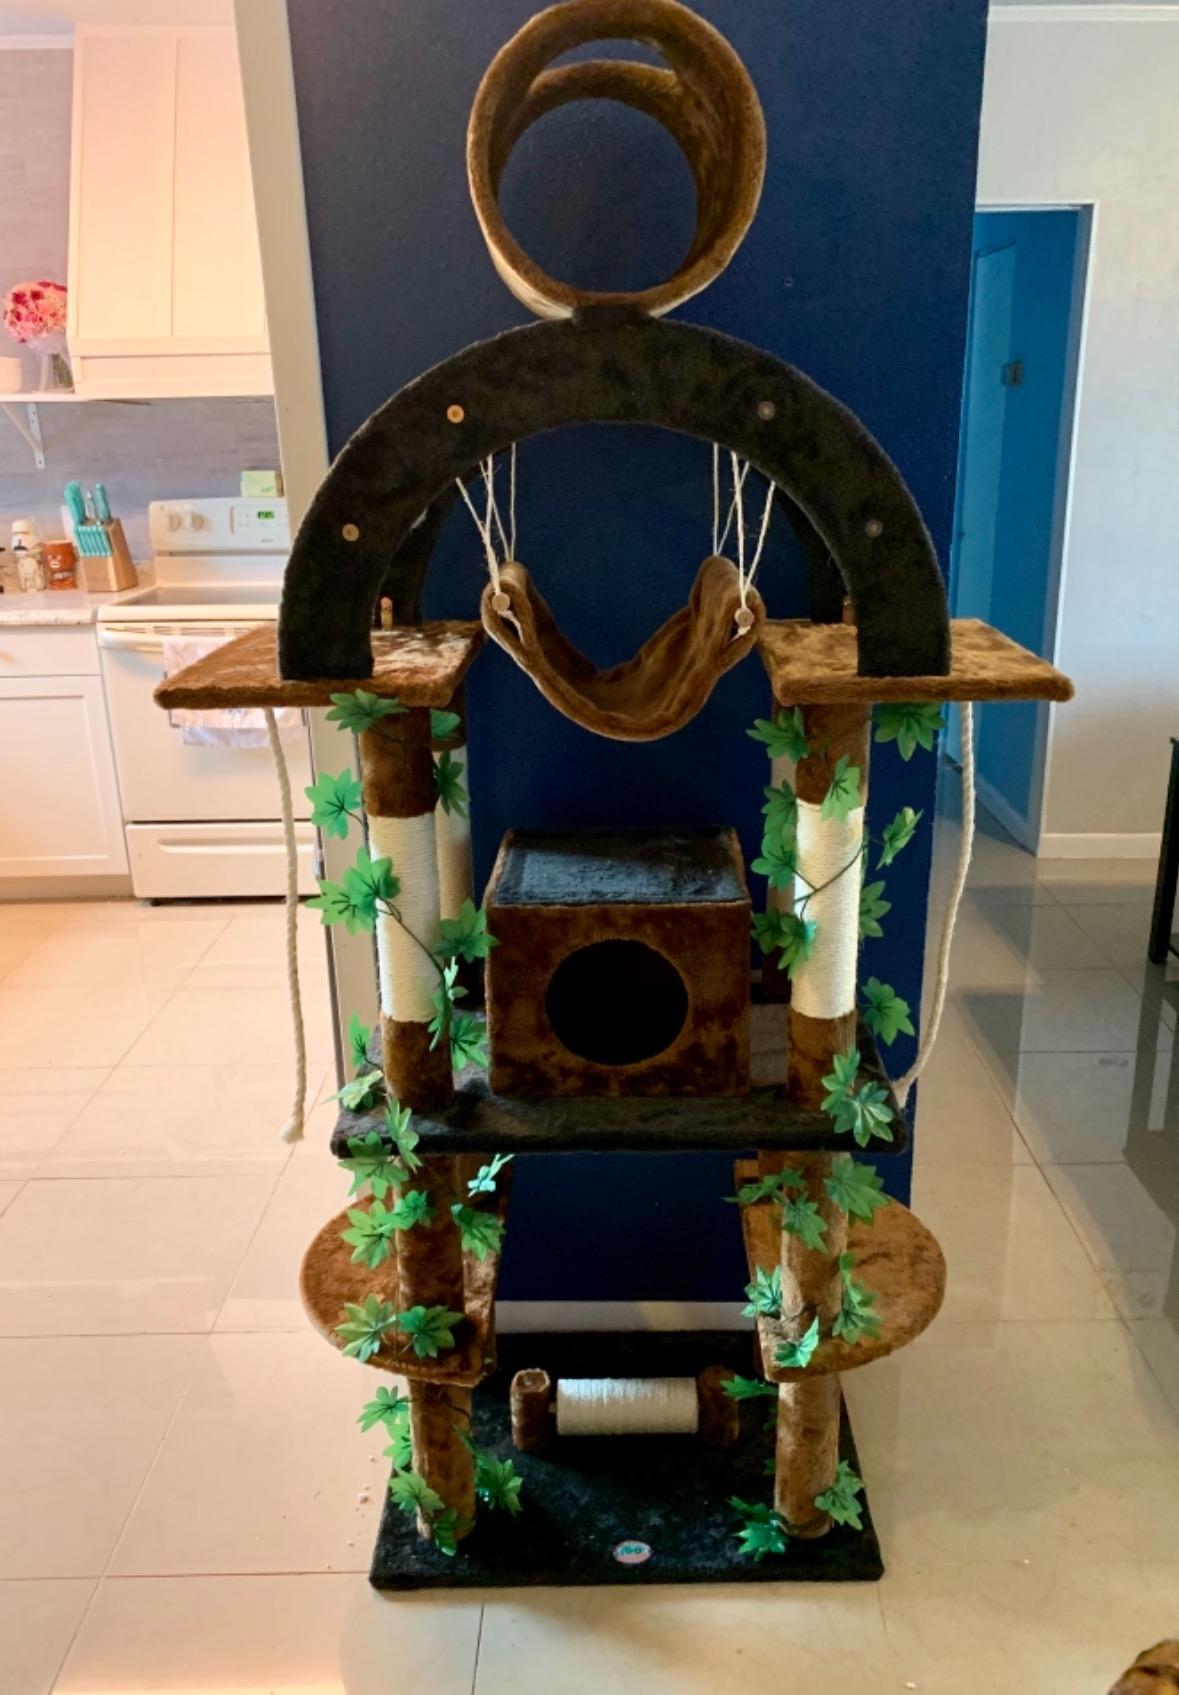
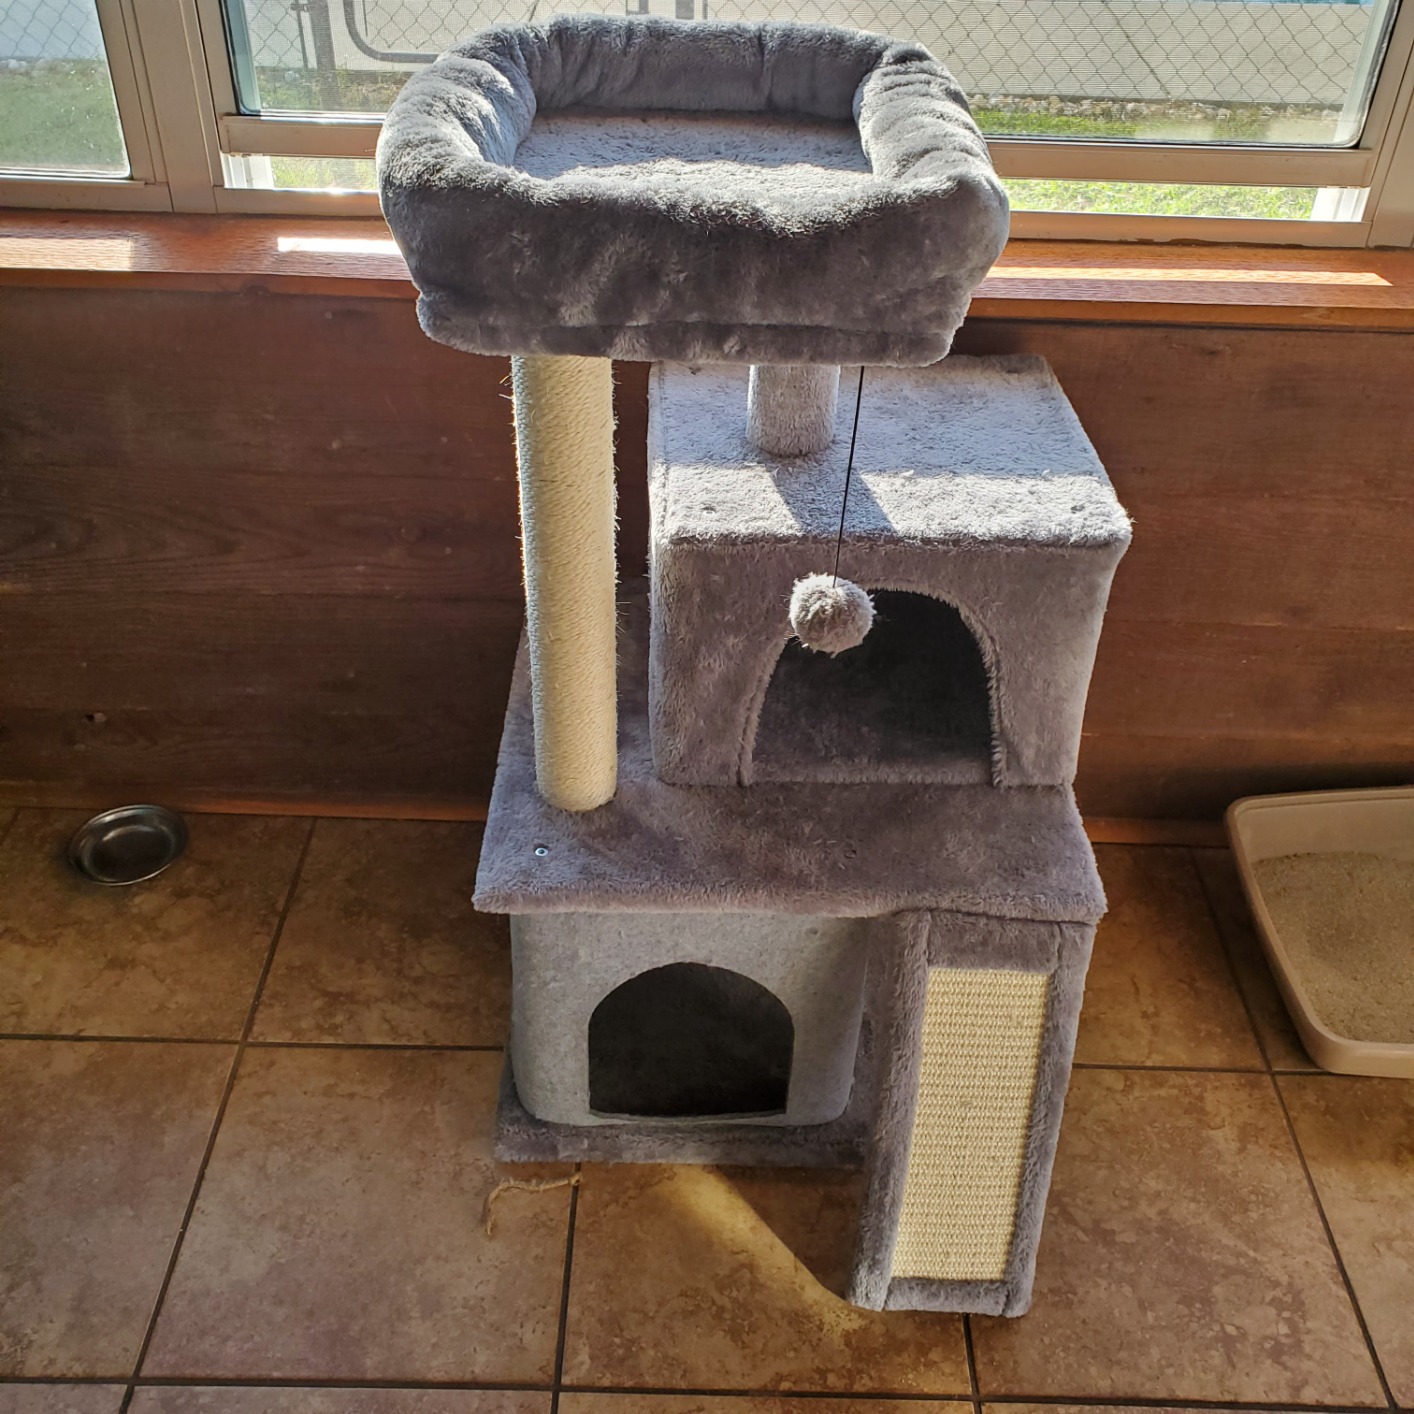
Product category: items_cat tree
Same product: no